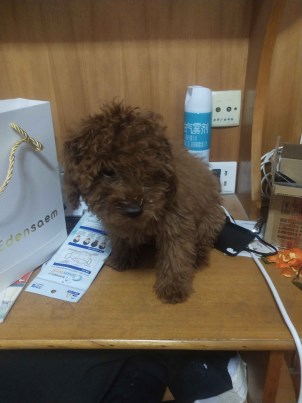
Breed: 7449-n000128-teddy